Krupp family

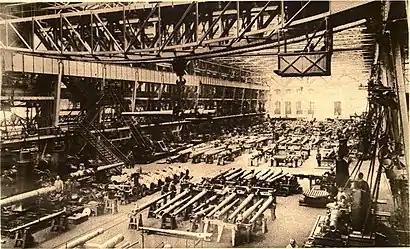
The Krupp Gun Works during World War I

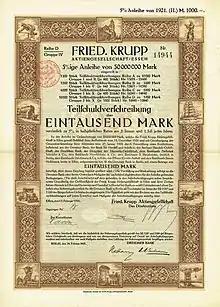
Bond of the Fried. Krupp AG, issued 15. February 1921

After Krupp's death in 1887, his only son, Friedrich Alfred, carried on the work. The father had been a hard man, known as "Herr Krupp" since his early teens. Friedrich Alfred was called "Fritz" all his life, and was strikingly dissimilar to his father in appearance and personality. He was a philanthropist, a rarity amongst Ruhr industrial leaders. Part of his philanthropy supported the study of eugenics. He was particularly interested in promoting the application of genetics to social science and public policy.